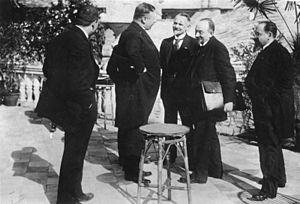
Cet article traite des relations entre l’Allemagne et la Russie. L'Allemagne a une ambassade à Moscou tandis que la Russie a une ambassade à Berlin.
Les relations germano-soviétiques pendant l'entre-deux-guerres désignent les rapports entretenus par l'Allemagne, c'est-à-dire l'Empire allemand, puis la République de Weimar et enfin le IIIᵉ Reich, et la RSFS de Russie, incluse à partir de 1922 dans l'URSS. Ces relations commencent avec la fin de la Première Guerre mondiale et la signature du traité de paix de Brest-Litovsk, le 3 mars 1918. Elles entrent dans une nouvelle phase le 22 juin 1941, lorsque l'Allemagne nazie envahit l'URSS.
Le traité de Rapallo fut signé le 16 avril 1922 par l'Allemagne de Weimar et la République soviétique fédérative socialiste de Russie en marge des accords de Gênes.